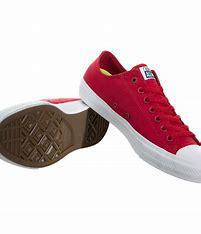
Brand: Converse
Model: Chuck Taylor All Star Ii